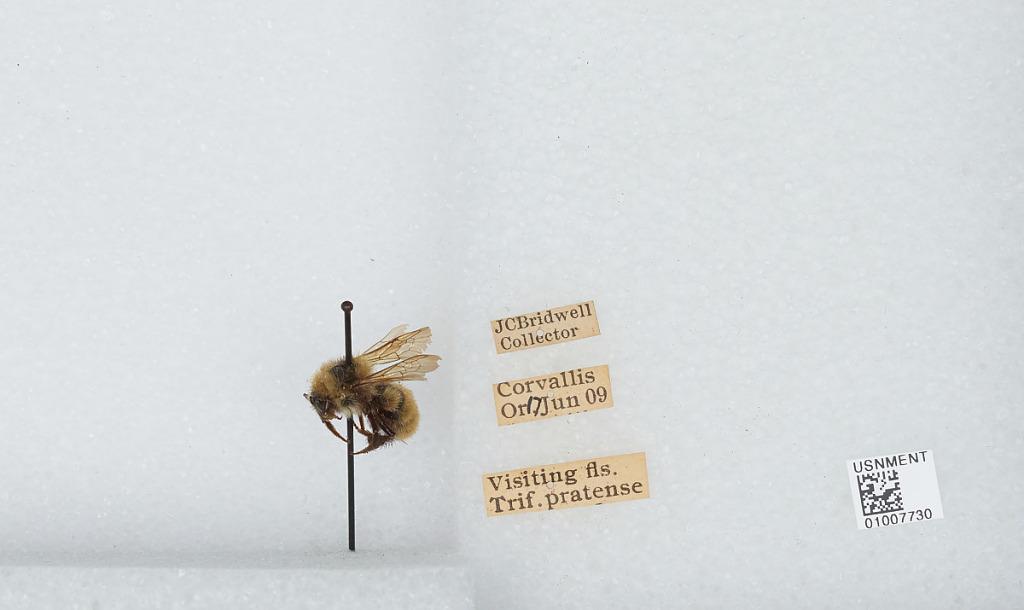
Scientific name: Bombus (Subterraneobombus) appositus Cresson
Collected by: J. Bridwell
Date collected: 1909-6-17
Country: United States
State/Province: Oregon
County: Benton
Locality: Corvallis
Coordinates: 44.5667, -123.283